Question: Please indicate a possible affordance area of the boxing_punching_bag that can be used for striking
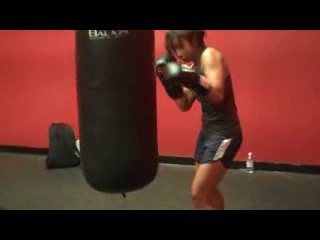
Answer: [75, 27, 160, 189]